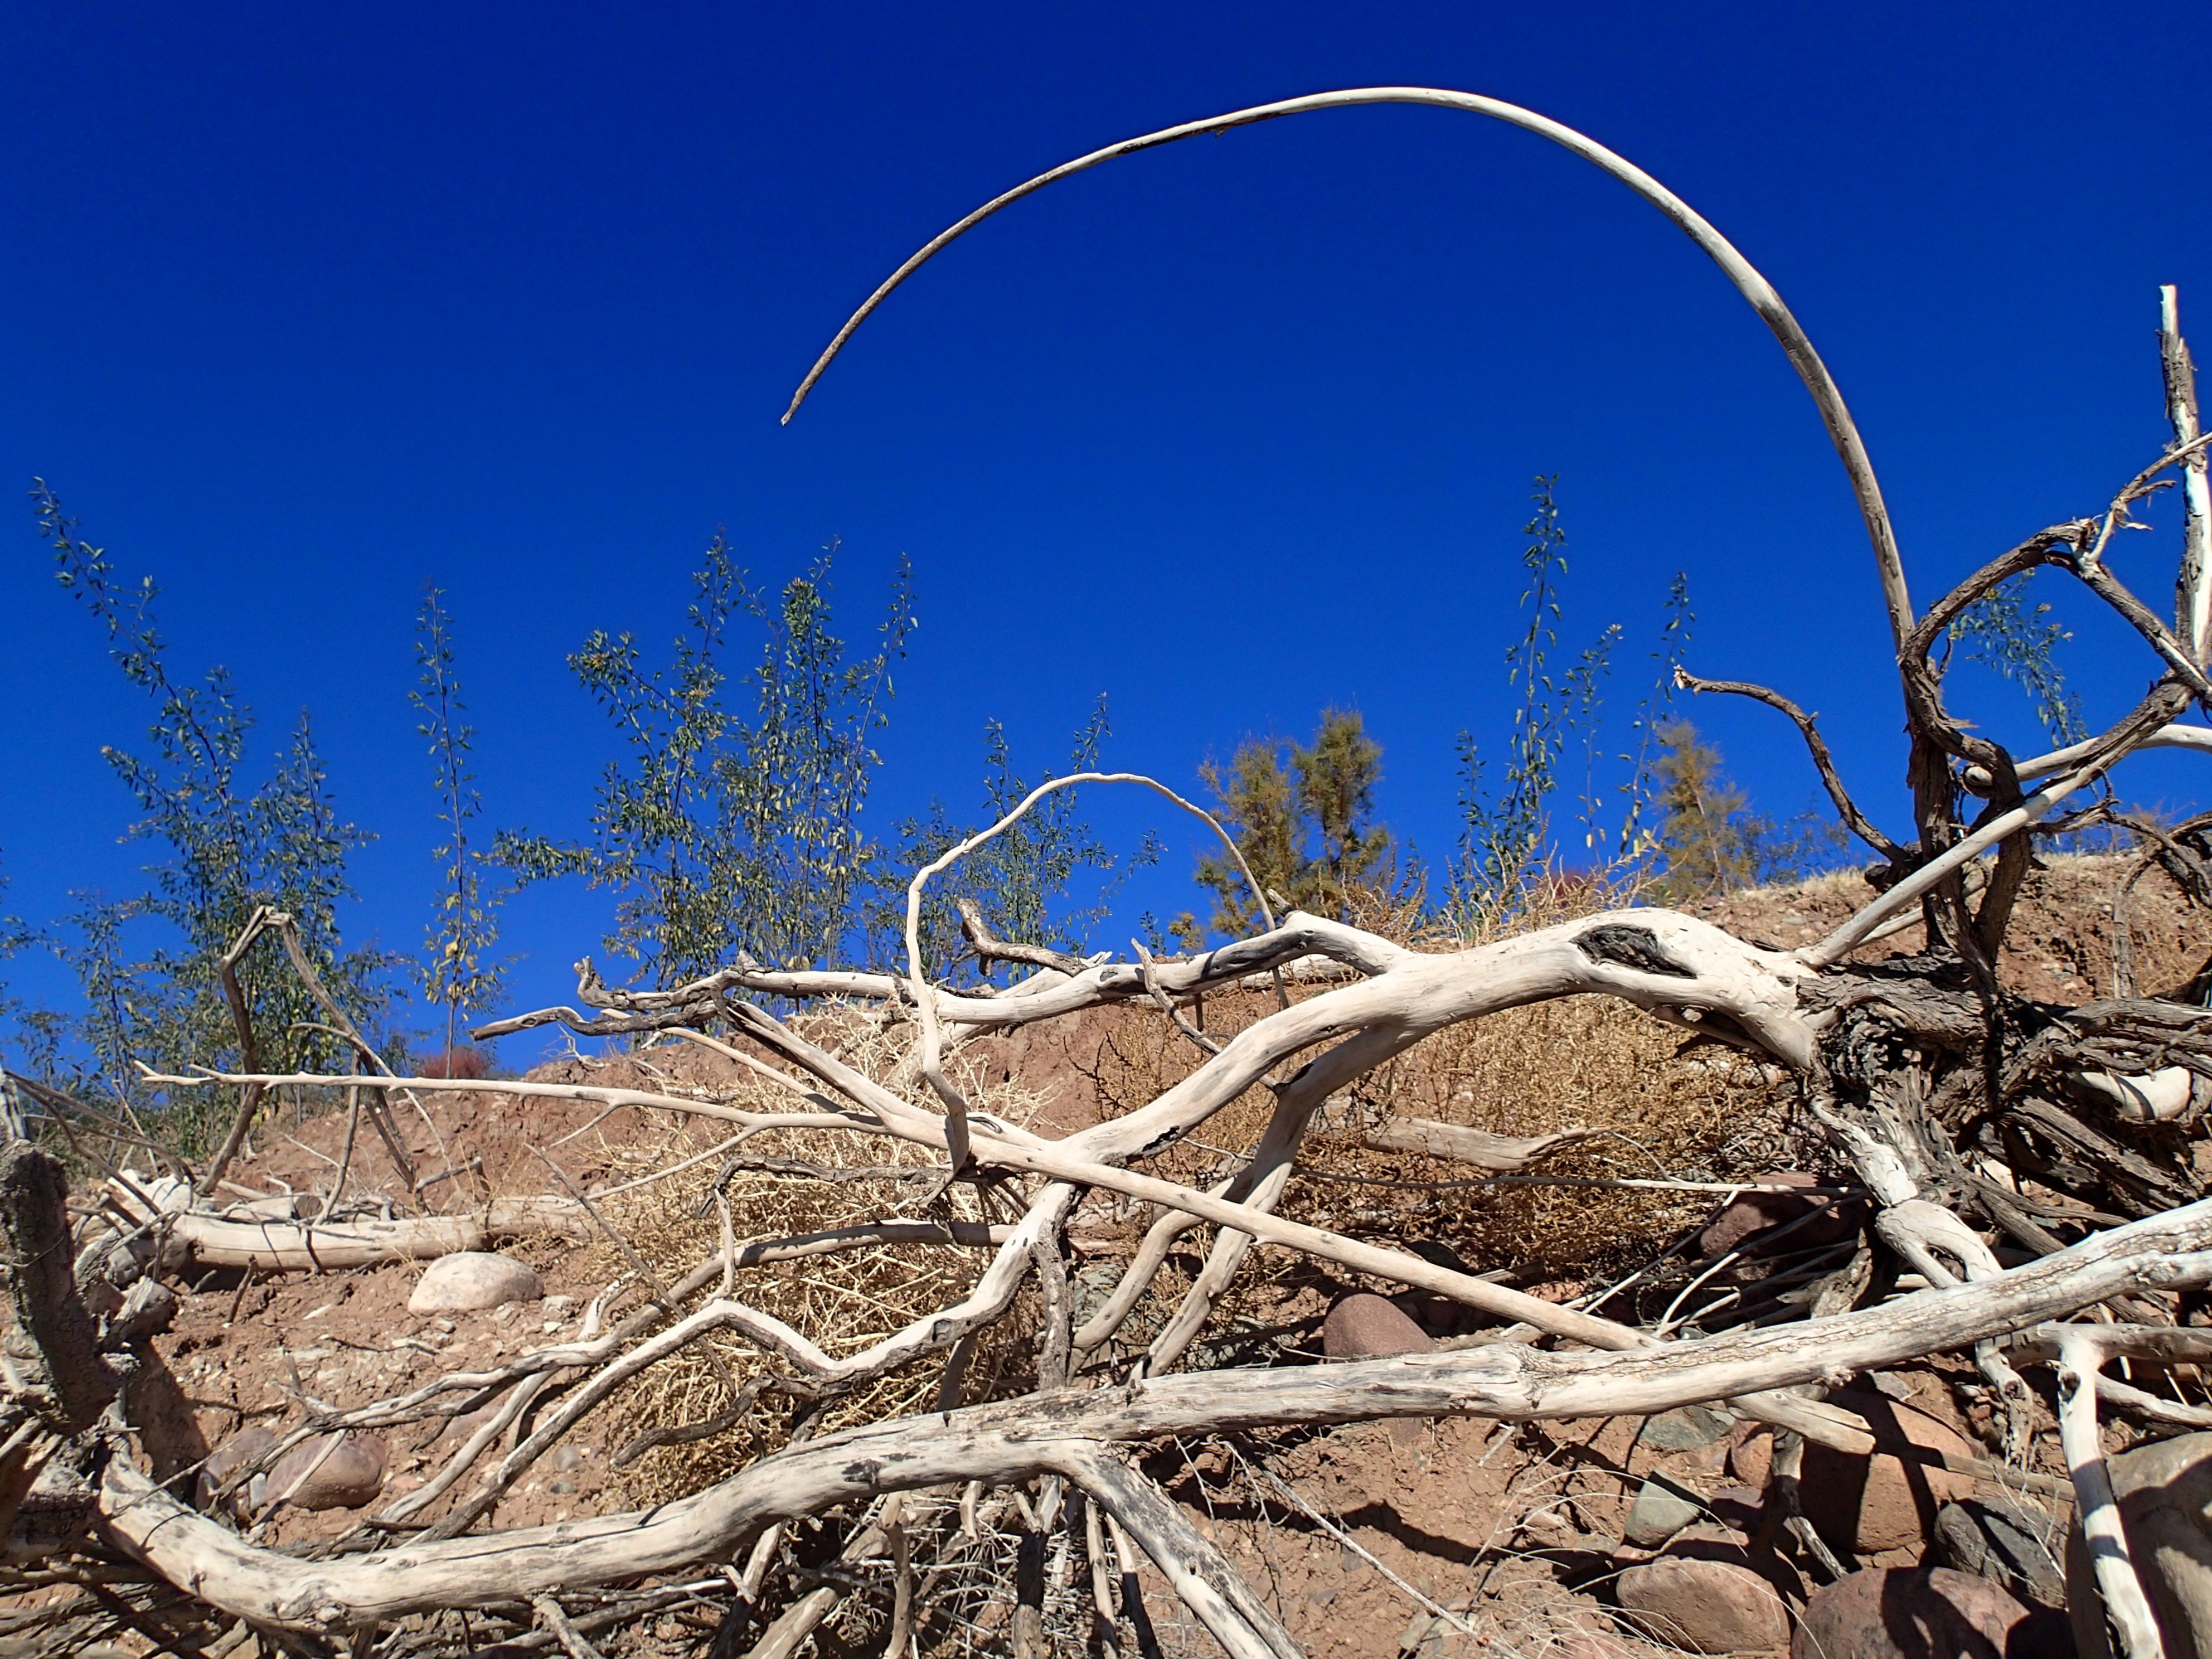
tree, grass, branch, winter, plant, flower, wind, soil, grass family